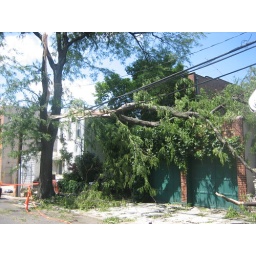
Two houses away from us. The storm ripped a tree in half and the power lines caught on fire.